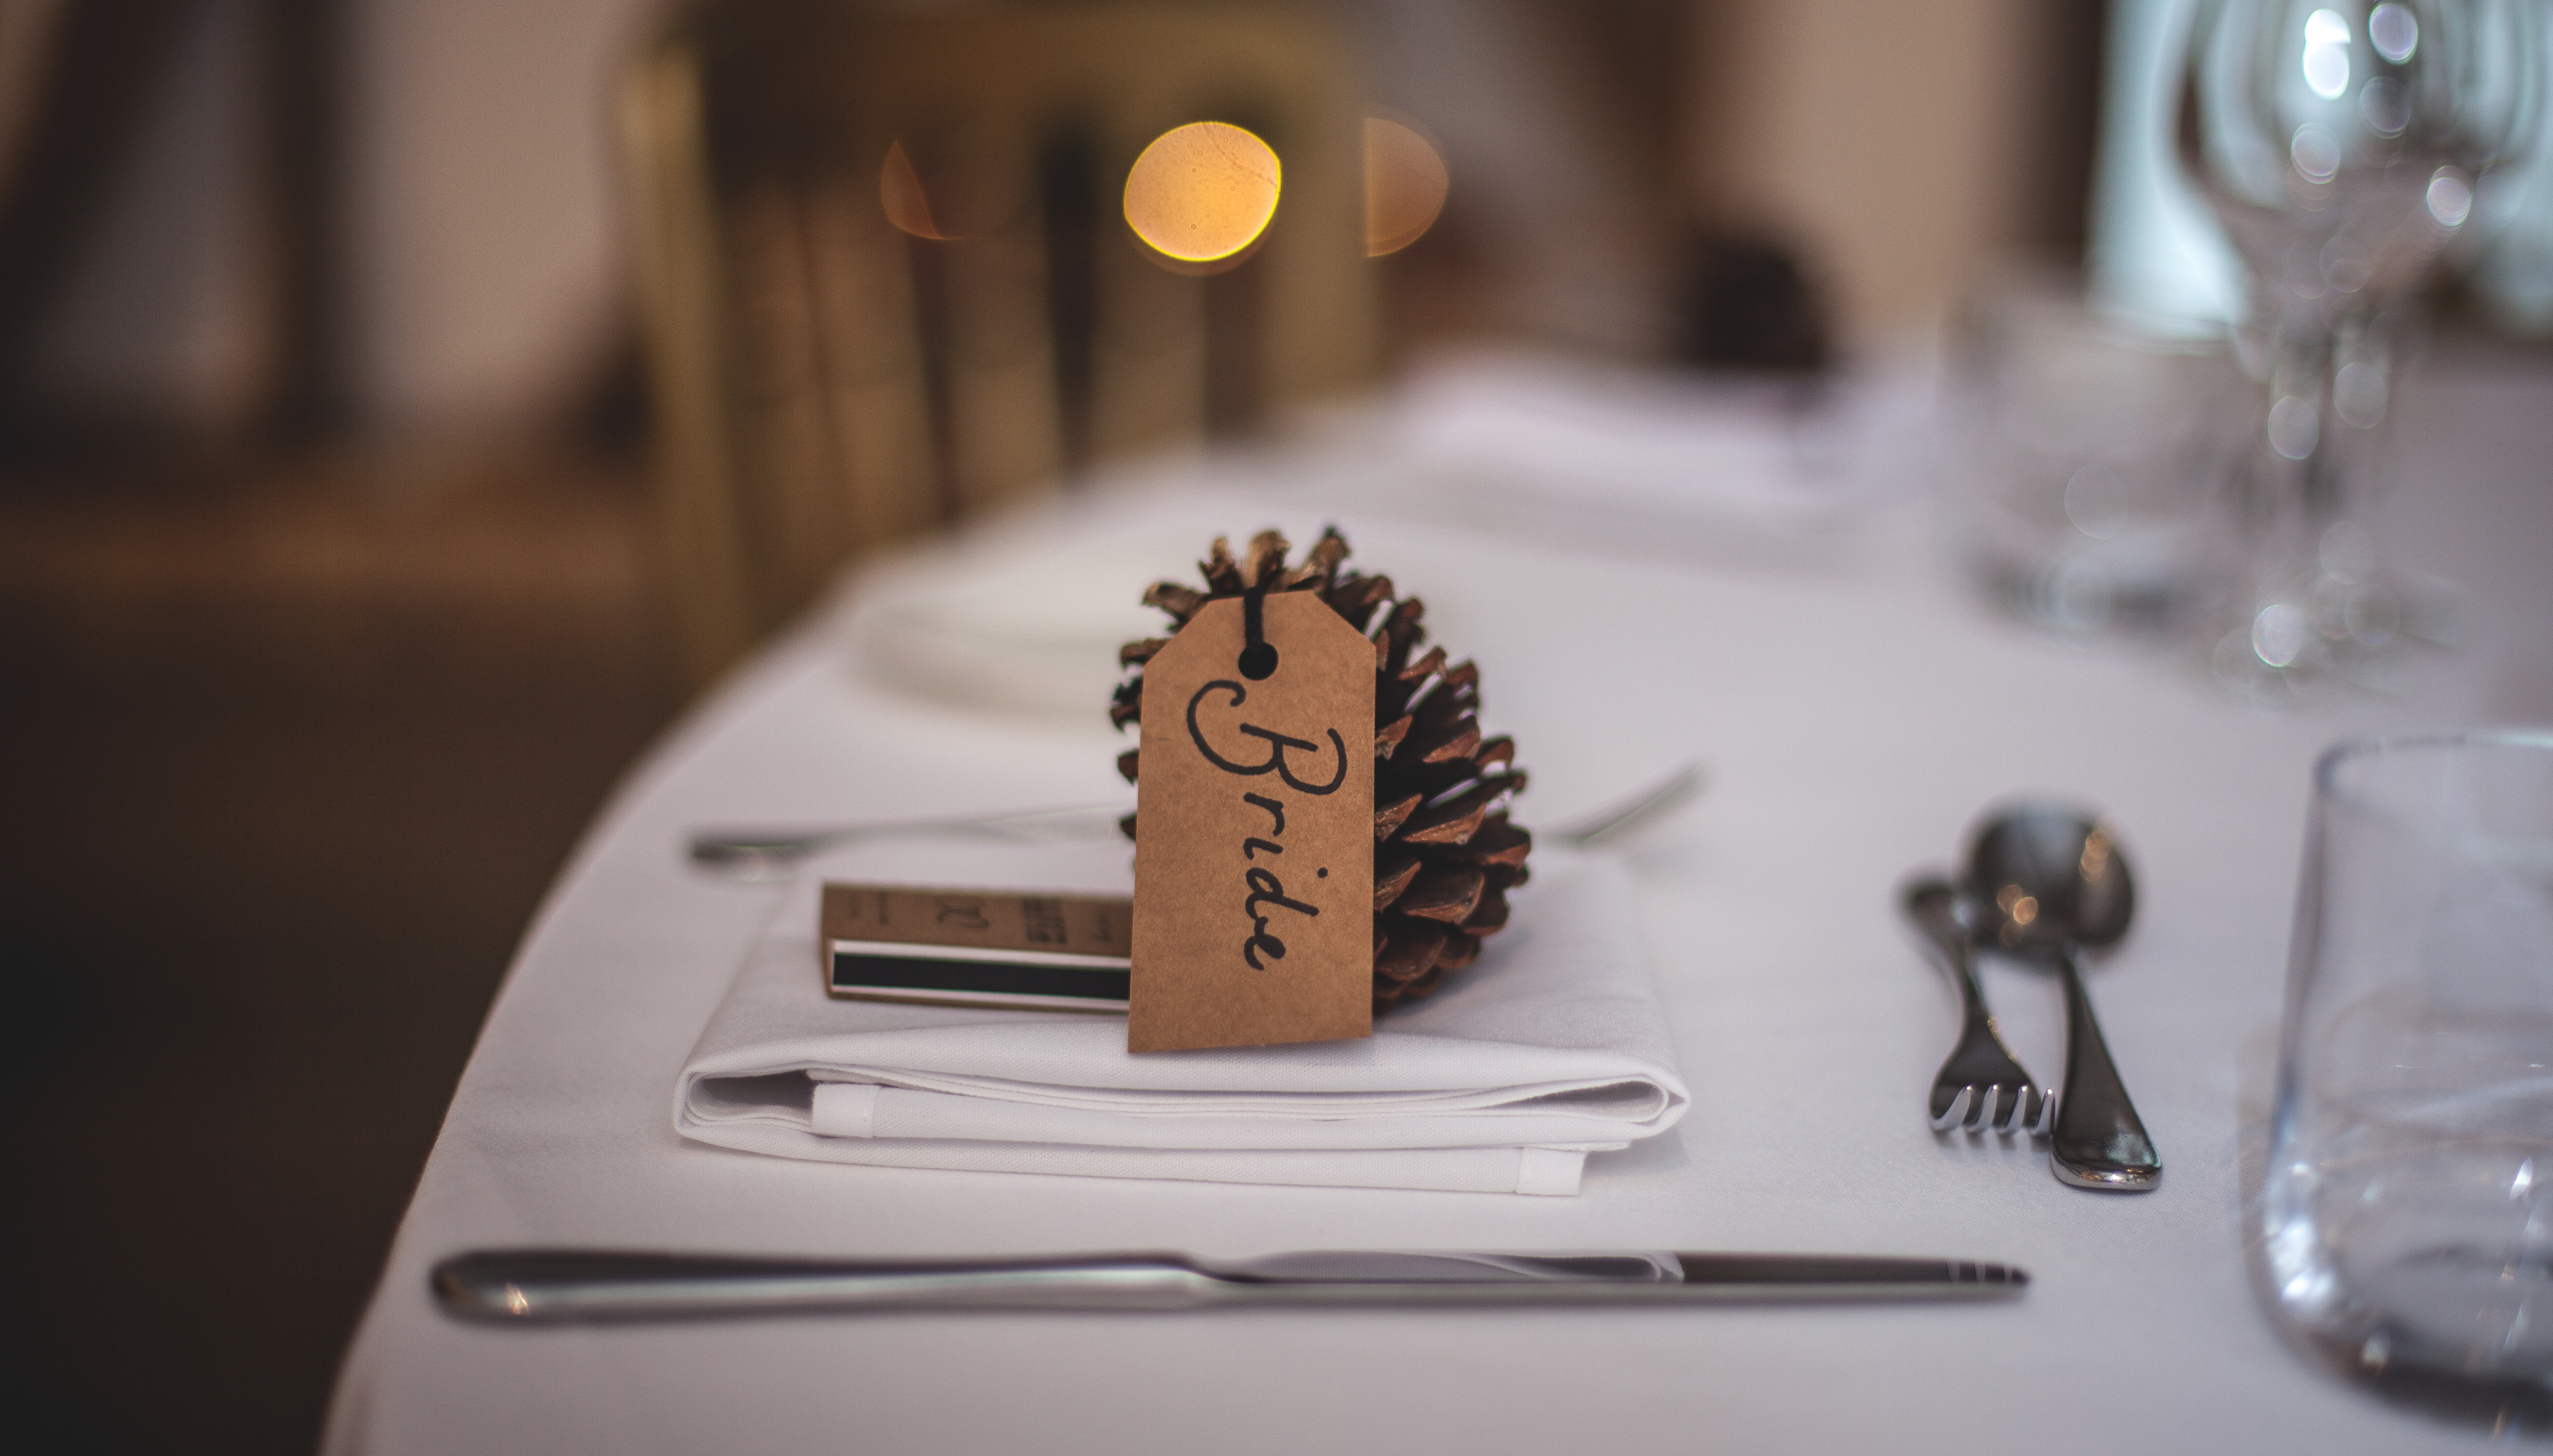
table, white, glass, restaurant, linen, lighting, wedding, tableware, design, table setting, event, reserved, wedding reception